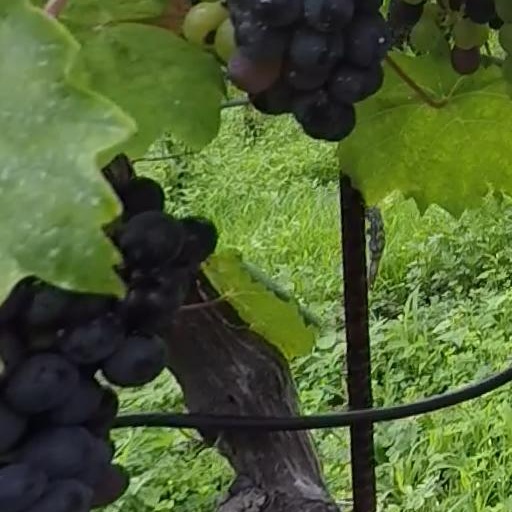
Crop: grape